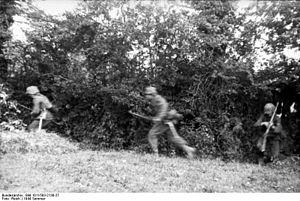
L'opération Spring est une opération militaire menée par les forces alliées, principalement le Canada, pendant la Seconde Guerre mondiale. Elle s'est déroulée au sud de Caen lors de la bataille de Normandie entre le 25 et le 27 juillet 1944. Elle a pour but de fixer les forces allemandes, principalement les divisions blindées, à l'est du front pour faciliter à l'ouest l'opération Cobra menée par les Américains qui tentent de percer le front dans le sud du Cotentin.